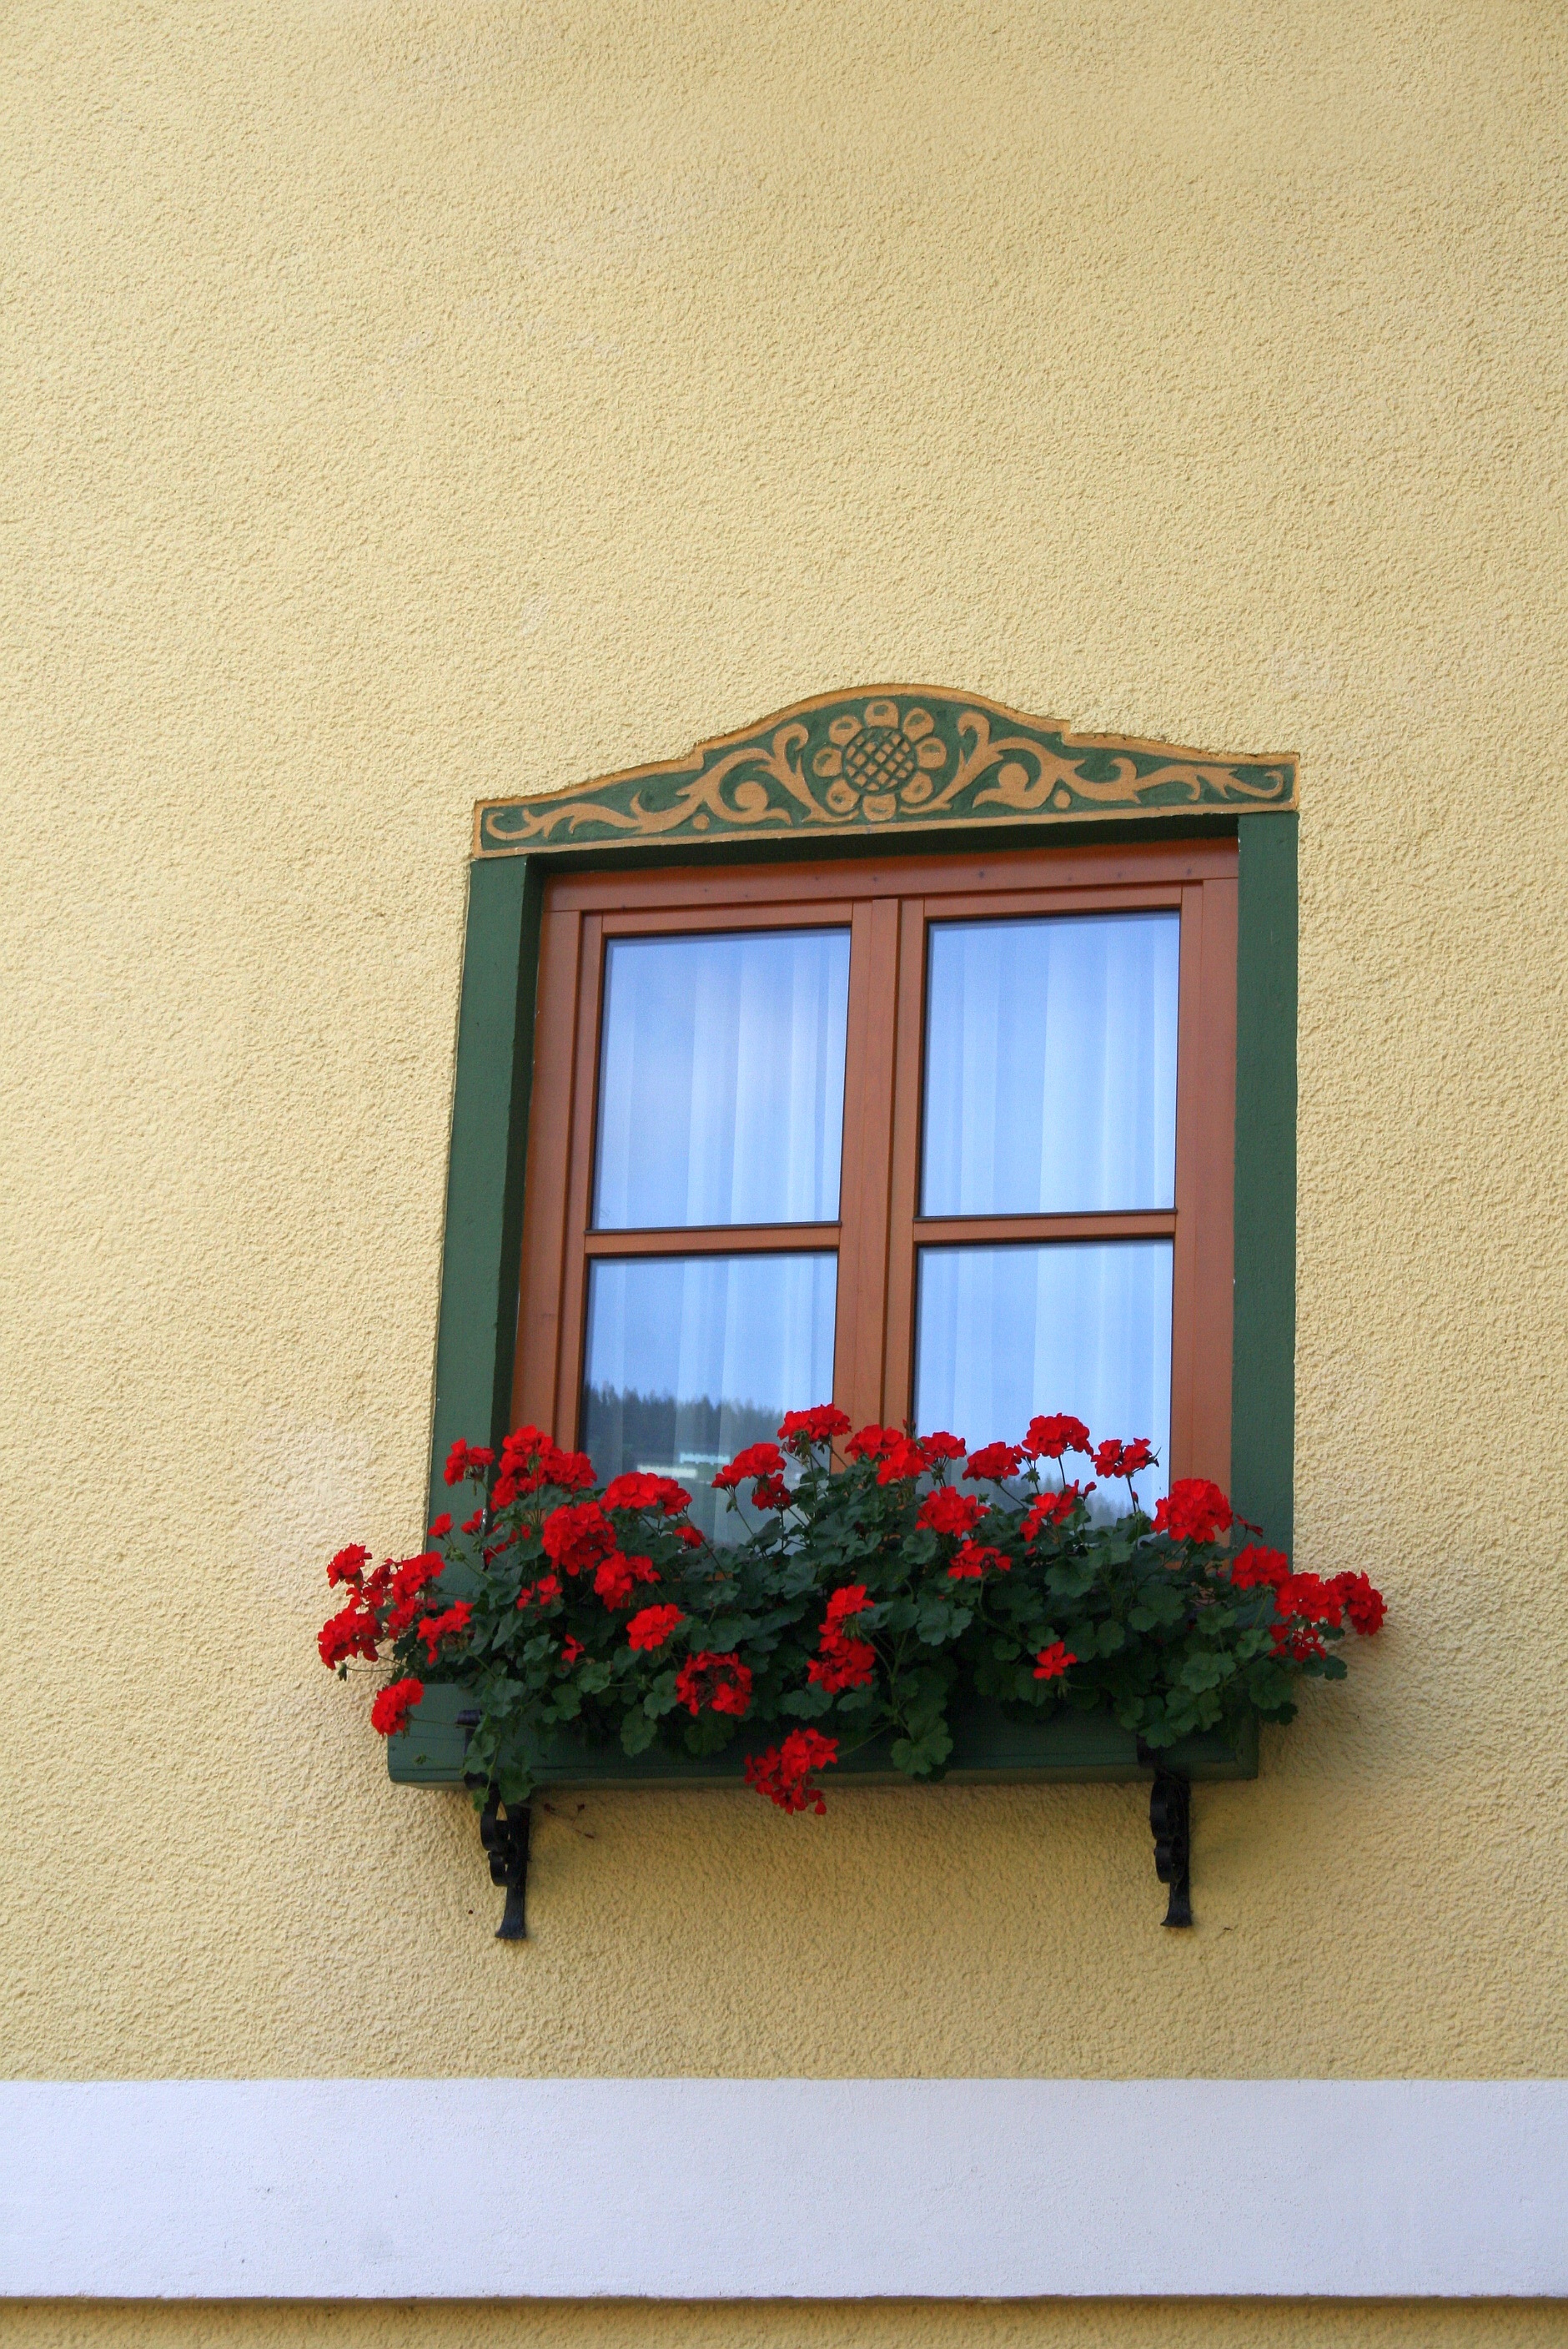
house, flower, window, home, wall, balcony, red, color, living room, room, interior design, geranium, design, picture frame, cornice, window covering